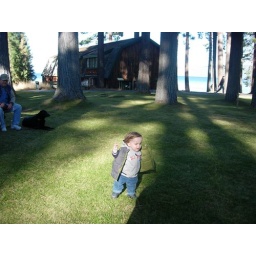
em running in grass at valhalla